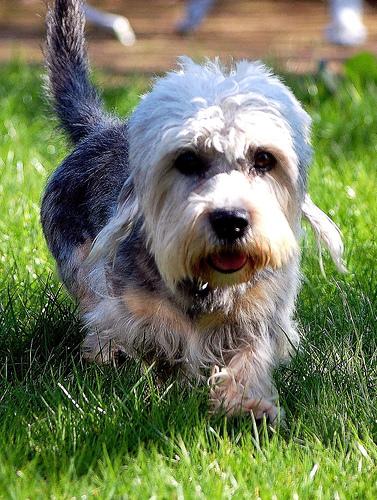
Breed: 211-n000052-Dandie_Dinmont